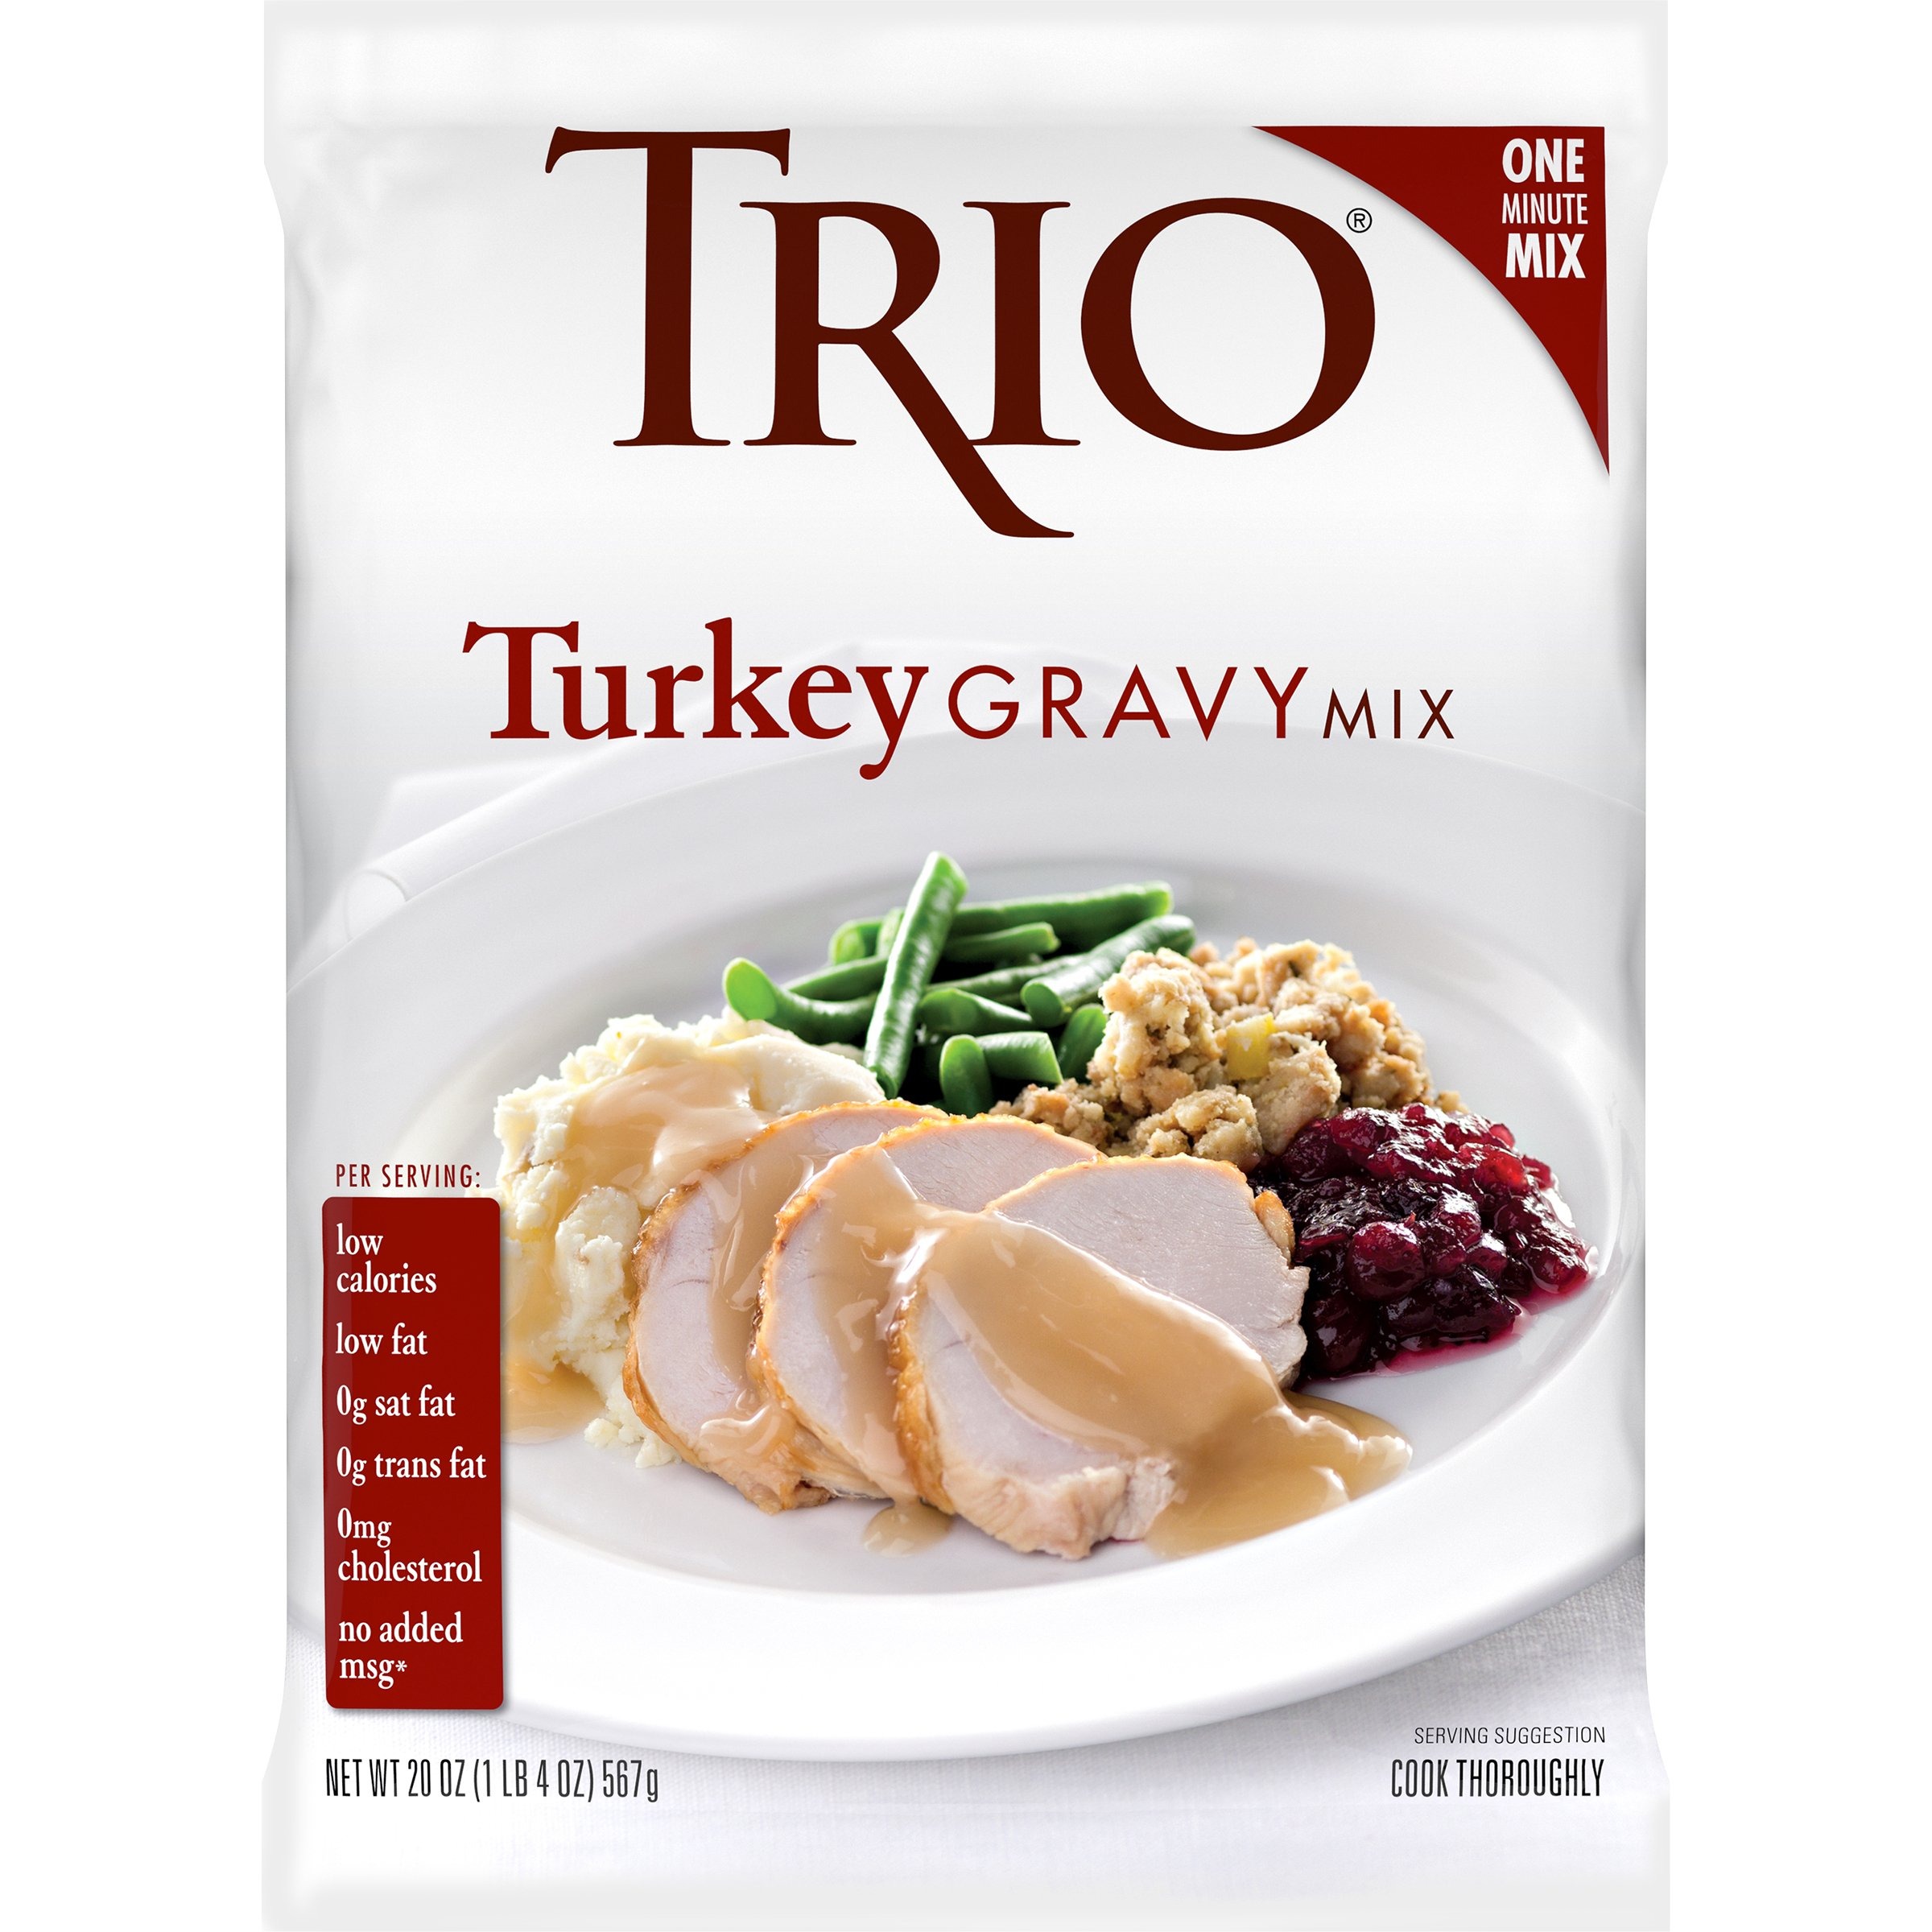
Item Name: Trio Turkey Gravy Mix, Just Add Water, 20 oz Bag, 1.25 Pound (Pack of 1)
Bullet Point 1: One easy-to-store, shelf stable pouch of Trio Turkey Gravy delivers deliciously creamy gravy sauce simmered to perfection
Bullet Point 2: Easy to prepare-every time in no time-three simple steps: Open, pour, stir for convenient cooking
Bullet Point 3: Our products deliver the superior quality that allows them to hold for up to 8 hours and 24-month ambient shelf life that reduces spoilage and no need for expensive freezer storage
Bullet Point 4: Layered with rich, savory, scrumptiously smooth and satisfying flavors great for turkey, meatballs, chicken, sandwiches
Bullet Point 5: Bring consistent flavor and quality to your restaurant every time, in no time
Value: 32.0
Unit: Count

Price: 85.61